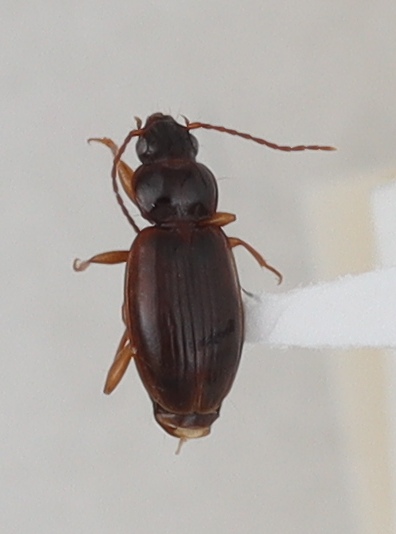
Scientific name: Trechus obtusus
Plot: 14
Trap: W
Collected: 20210713